Nightcap Range Important Bird Area

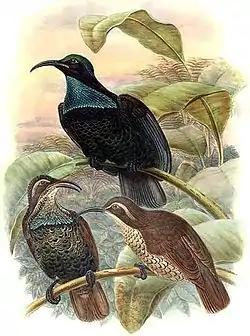
The IBA is an important area for paradise riflebirds

The Nightcap Range Important Bird Area is a 157 km fragmented tract of land containing several protected areas of rainforest in the Nightcap Range of north-eastern New South Wales, Australia. Some 61% of the site is included in the Gondwana Rainforests of Australia World Heritage Area.